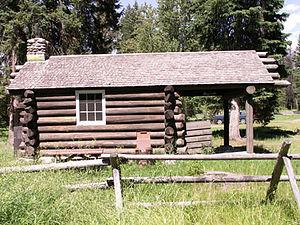
Cabine de garde-feu Logging Creek, Parc national des Glaciers, Montana, États-Unis